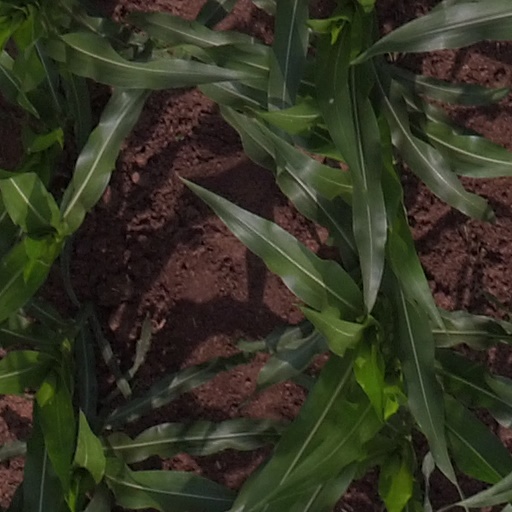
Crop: maize; corn